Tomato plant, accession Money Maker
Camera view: vertical (180 deg); turntable rotation: 30 degrees
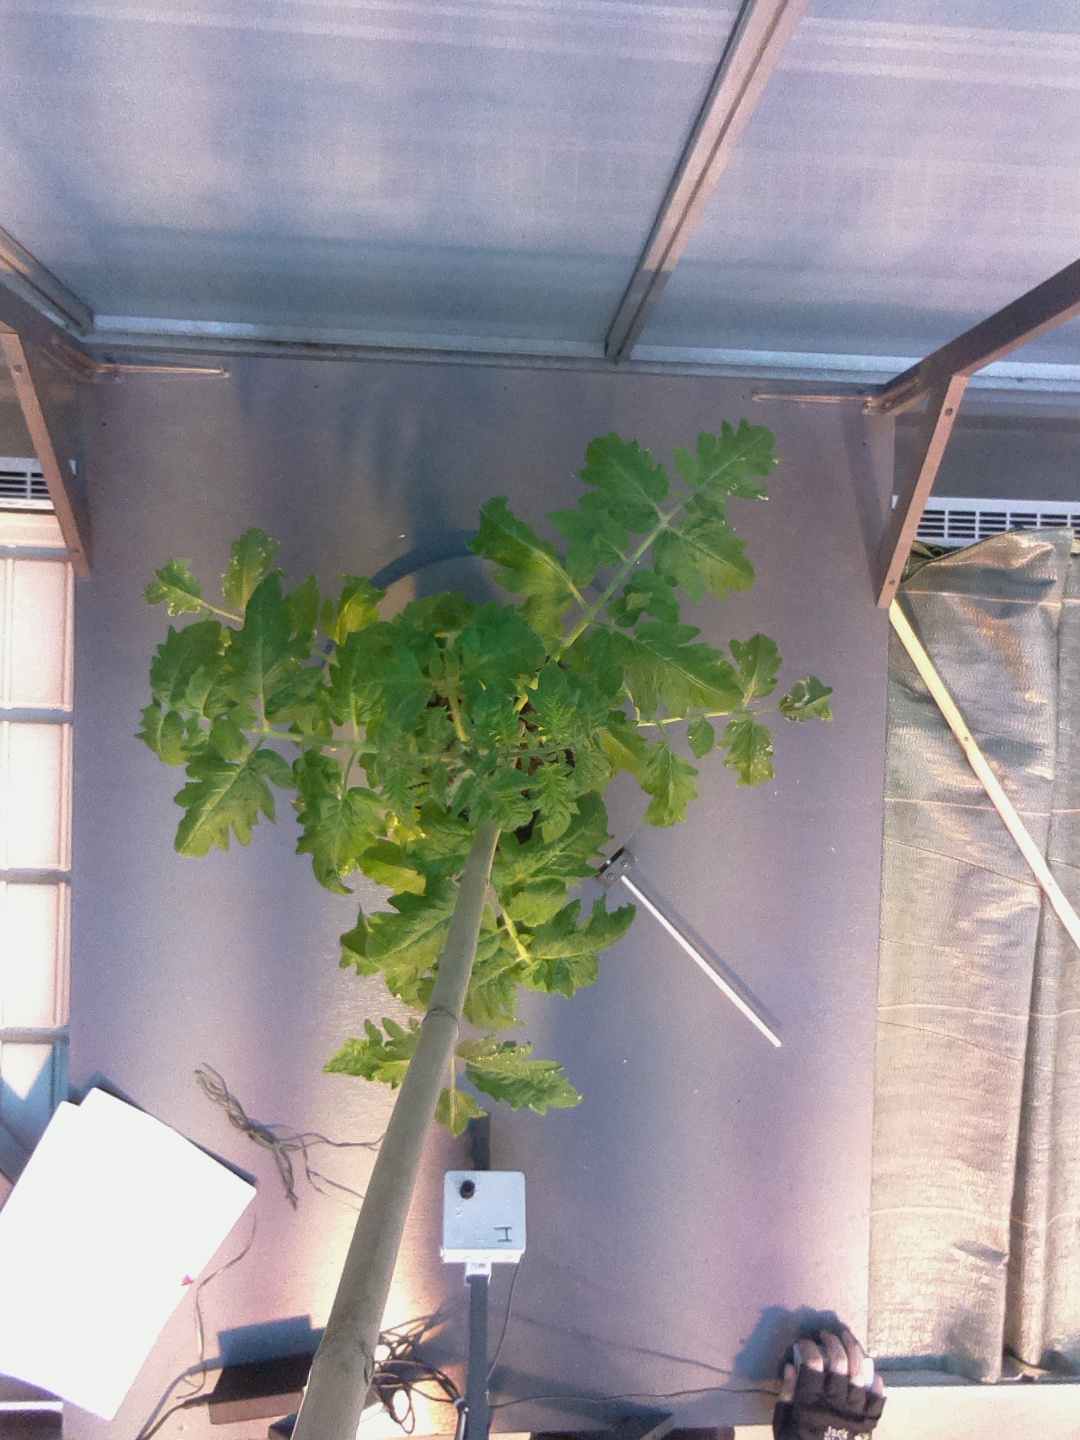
BBCH growth stage 53: 3 inflorescences visible